Verdun, Quebec

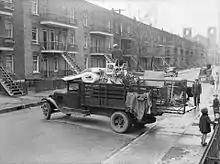
Moving day on 4th avenue, 1938

In 1881, the Montreal Hospital for the Insane was founded as a Protestant counterpart to the Catholic Hôpital Saint-Jean-de-Dieu (now Hôpital Louis-H.-Lafontaine) east of the city. It would be built on two farms, purchased in 1887 and 1907, in the western end of Verdun. Affiliated with McGill University in 1946, it was renamed the Douglas Hospital in 1965. Today, not only is it one of Verdun's largest public institutions, but its campus is one of the borough's most important greenspaces.